Francesco Minà Palumbo

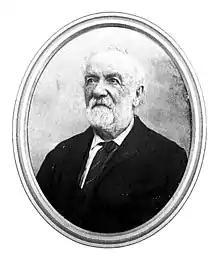
Portrait

Francesco Minà-Palumbo (14 March 1814 in Castelbuono – 12 March 1899) was an Italian naturalist who made the first significant studies of the natural history of Sicily. Palumbo graduated in medicine at the Palermitano Athenaeum. He then continued his studies in Naples. He returned to Castelbuono both a medical doctor and a professional agronomist and began, in his spare time, the systematic exploration of Madonie making collections and finding and documenting the geology, hydrology, climate, botany, and zoology of the region. This culminated in 1844 with his first published work, "Introduzione alla Storia Naturale delle Madonie" (Introduction to the Natural History of Madonie).